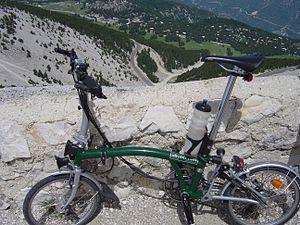
Brompton S6L avec double plateau 34/54 dents au sommet du Mont Ventoux
Brompton Bicyle est un fabricant anglais de vélo pliables, situé à Brentford dans le Grand Londres. Ses vélos sont principalement destinés pour le cyclisme urbain et l'intermodalité.